Bless This House (film)

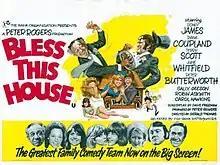
Film poster by Arnaldo Putzu

Bless This House is a 1972 British comedy film directed by Gerald Thomas starring Sid James, Diana Coupland, Terry Scott, June Whitfield and Peter Butterworth. It is a spin-off from the television sitcom "Bless This House".